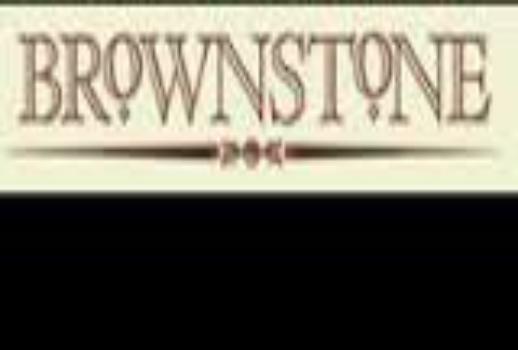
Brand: brownstone
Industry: Necessities